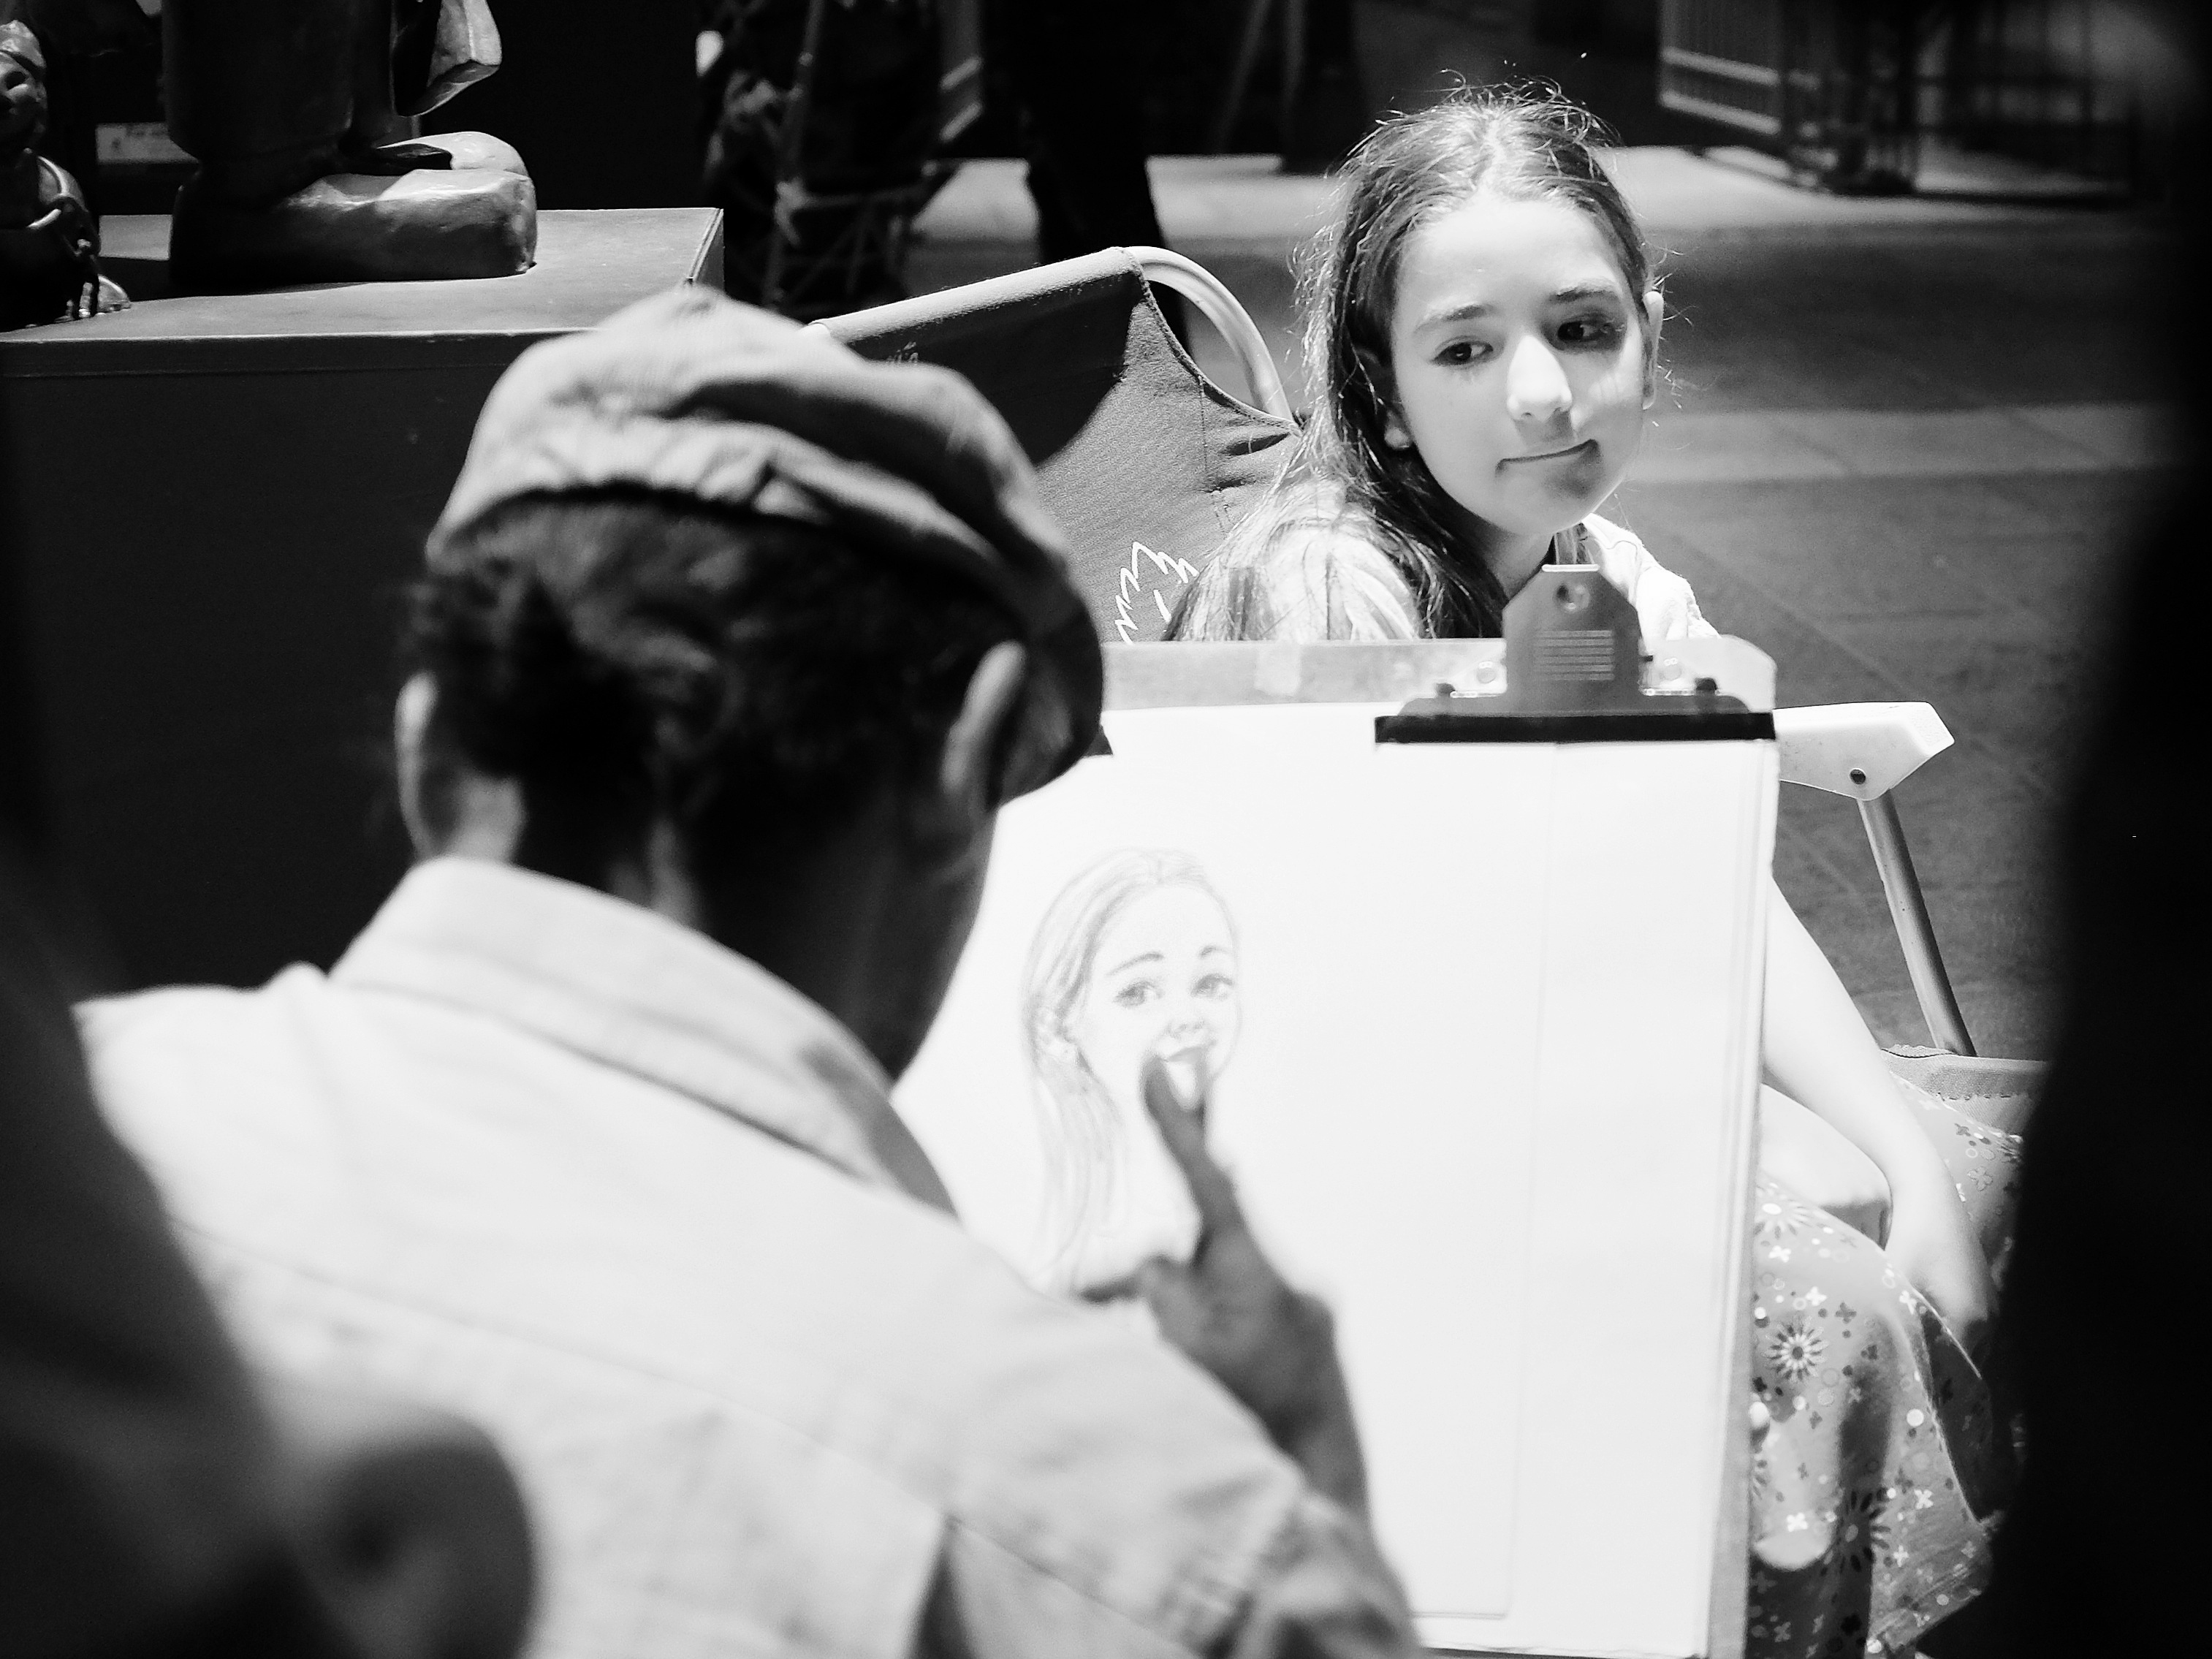
person, black and white, people, girl, photography, fujifilm, portrait, monochrome, bw, blackandwhite, painter, sketch, x100, picture, photograph, fuji, x100s, streetpainter, monochrome photography